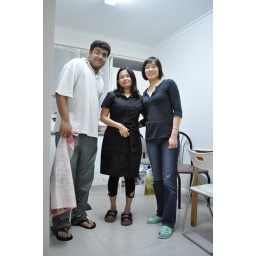
urmee with sushim and wen in the kitchen of their new house